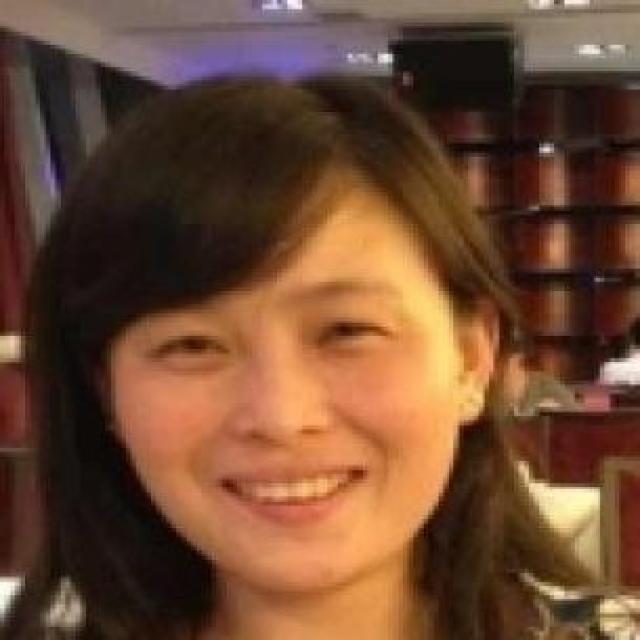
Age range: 21-44